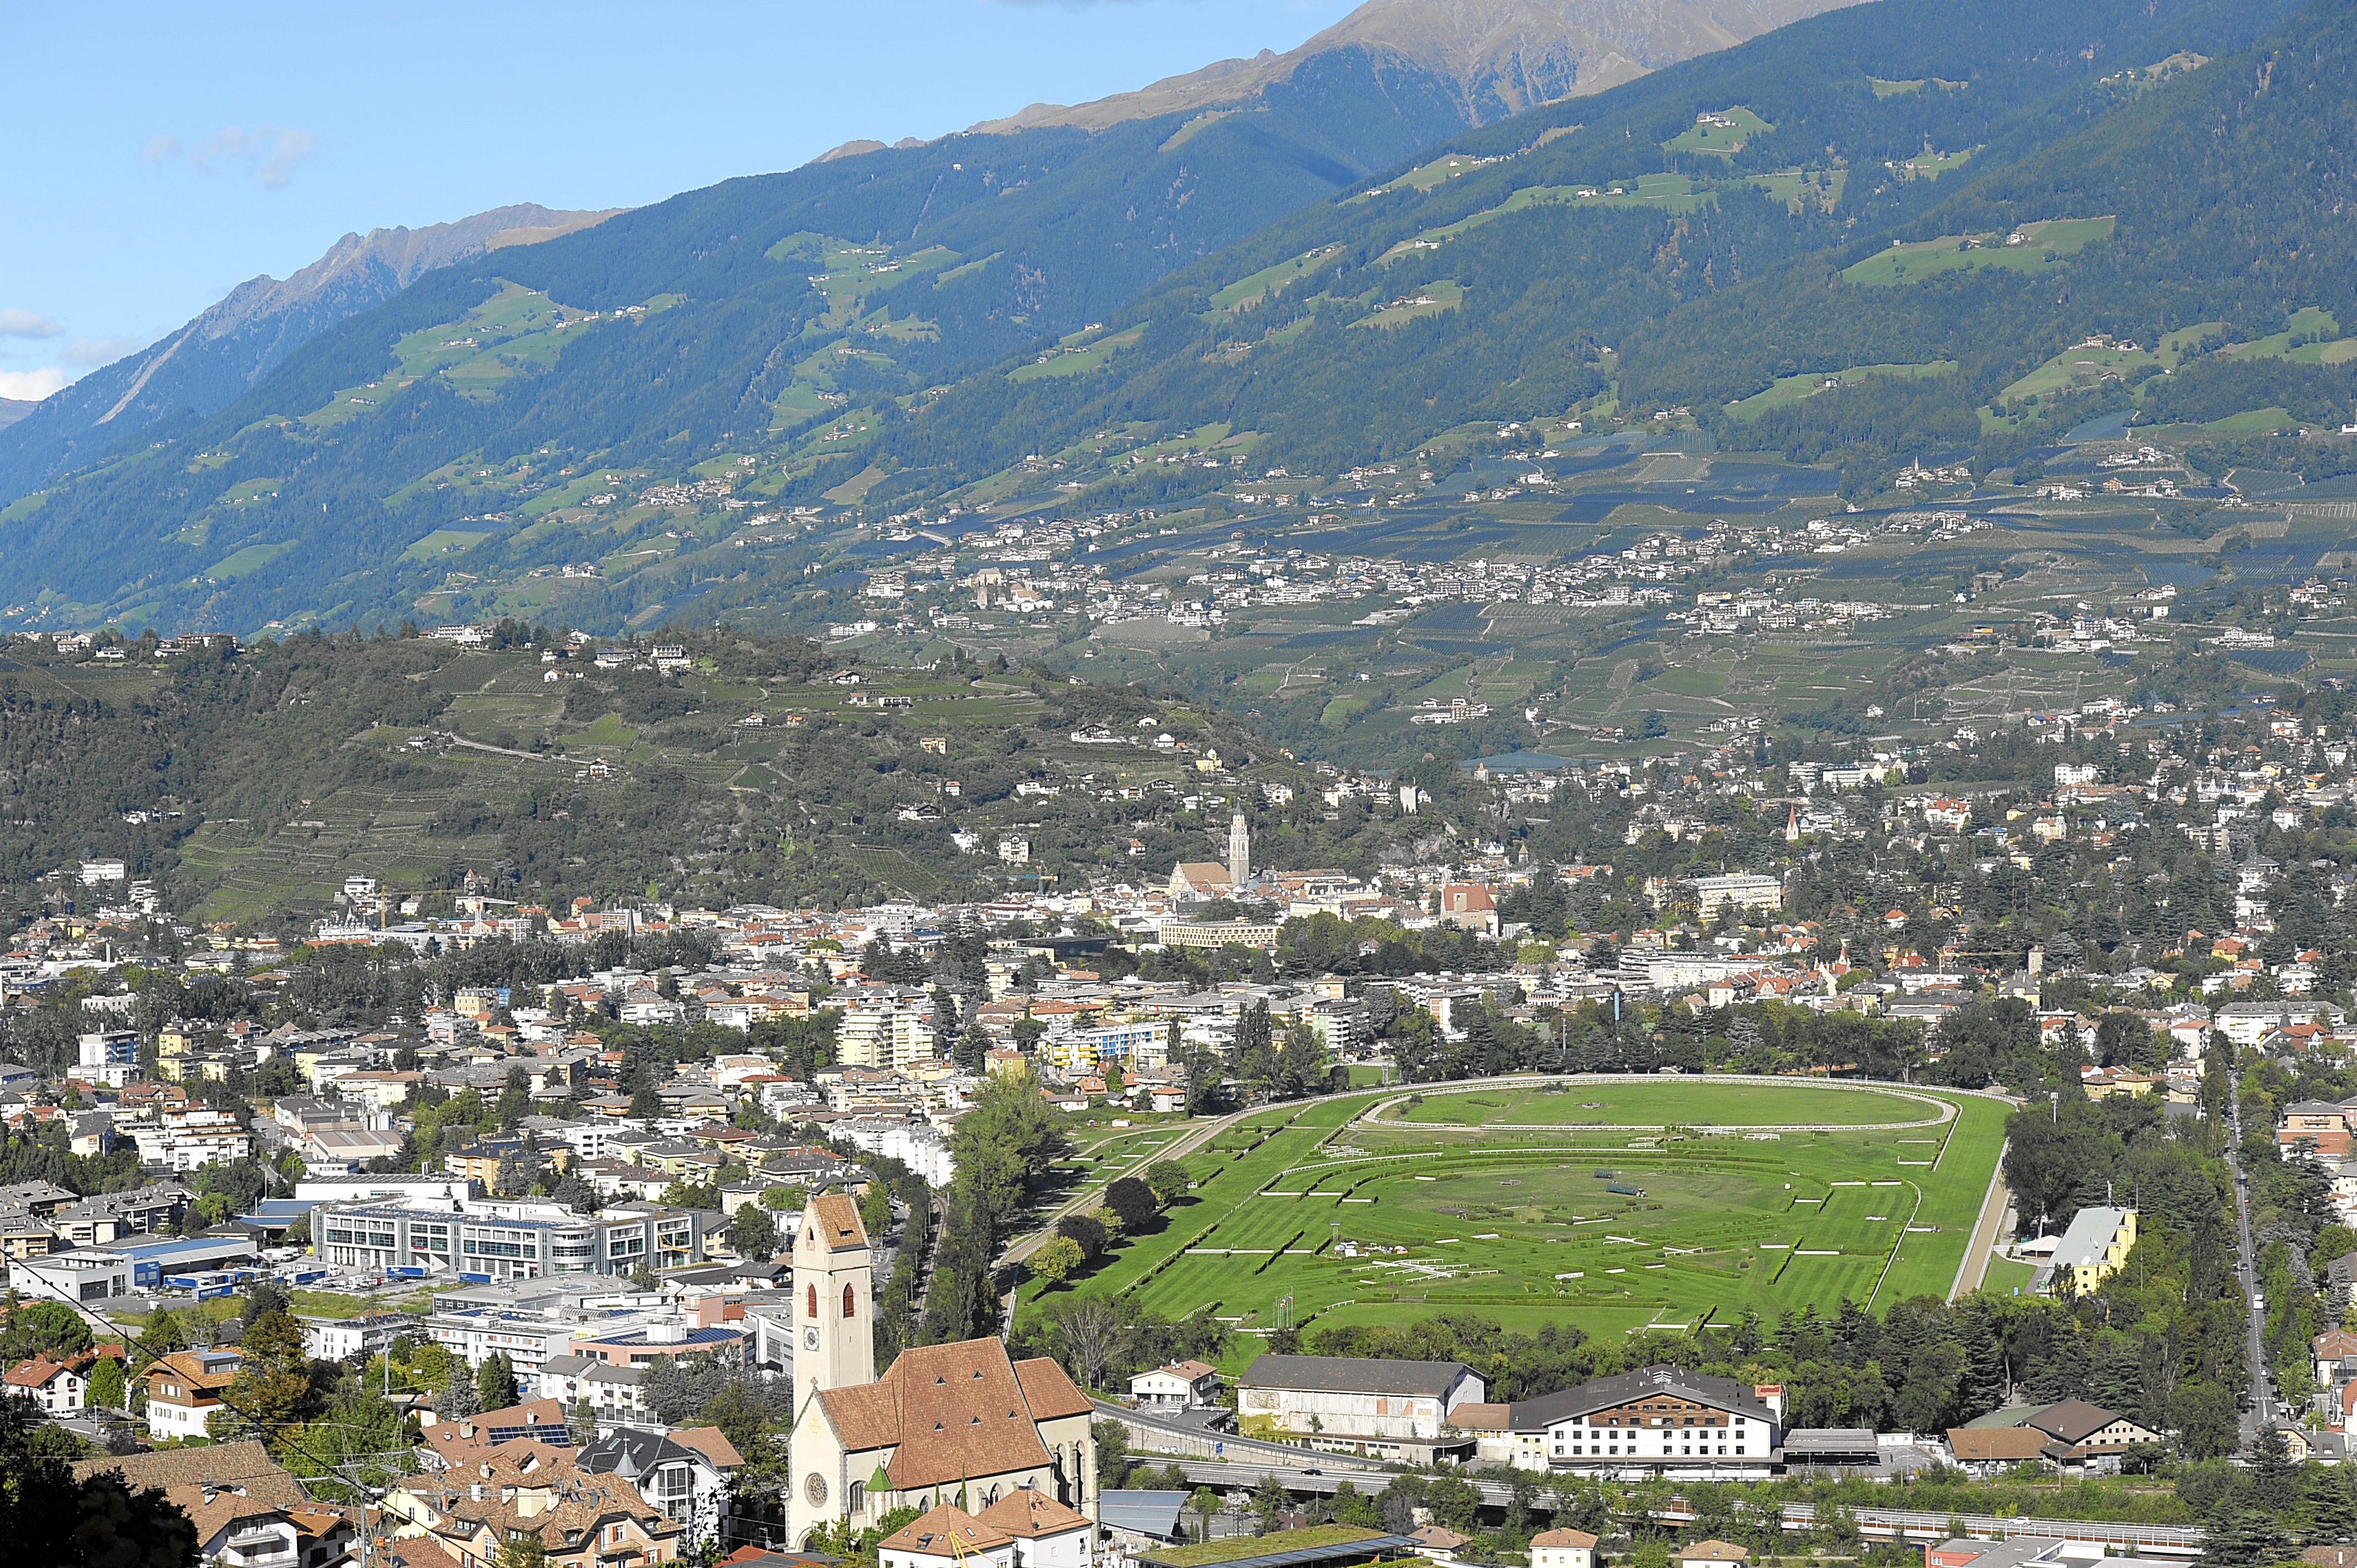
landscape, mountain, photography, hill, town, city, mountain range, cityscape, panorama, village, suburb, ride, alps, meran, south tyrol, bird's eye view, aerial photography, hippodrome, residential area, geographical feature, human settlement, mountainous landforms